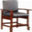
Label: chair